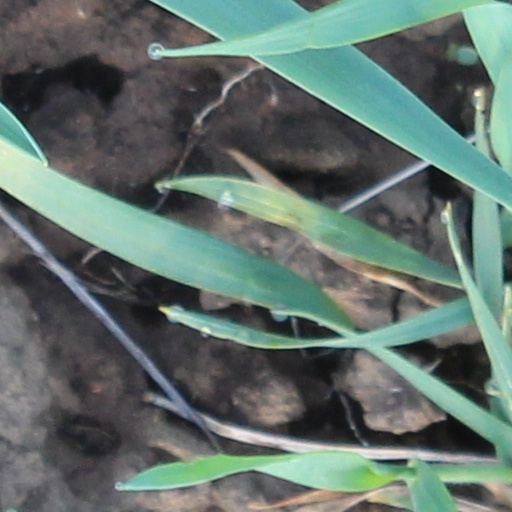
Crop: wheat